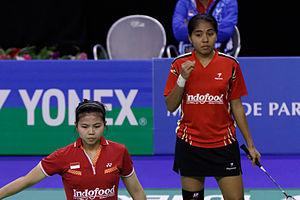
Greysia Polii est une joueuse de badminton indonésienne née le 11 août 1987 à Jakarta.